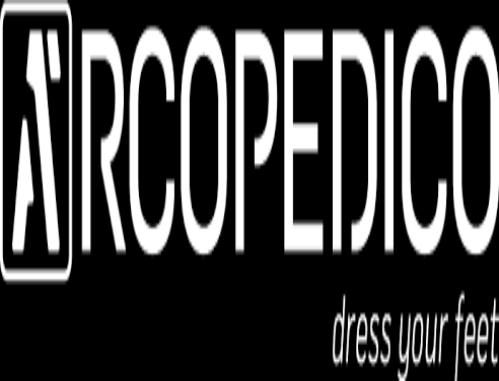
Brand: Arcopedico
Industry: Clothes